Gwanghwamun Square

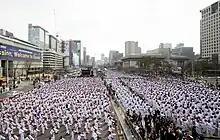
The Kukki Taekwondo Festival in the square (2023)

The square features a water fountain in honor of the achievements of Admiral Yi Sun-sin. It is named the 12.23 Fountain after the 23 battles he fought with 12 warships during the 1592–1598 Japanese invasions of Korea. The water jets rise to a height of 18 meters along with 300 smaller jets, which symbolize the battles he fought on the sea. It also has a waterway, two centimeters deep and one meter across, at 365 meters along the square's east side. The waterway's floor has 617 stones recording the major events from 1392 to 2008.